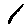
Label: 1